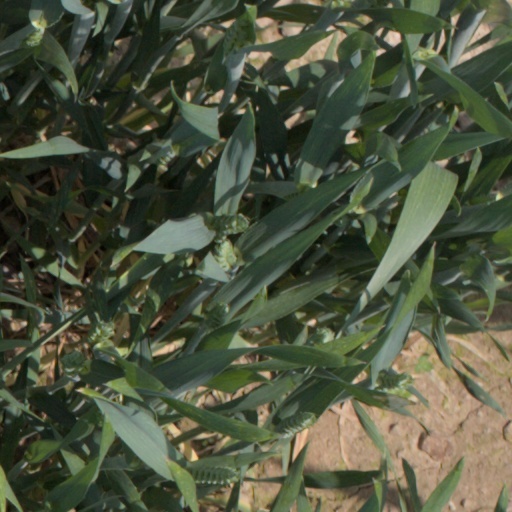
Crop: wheat